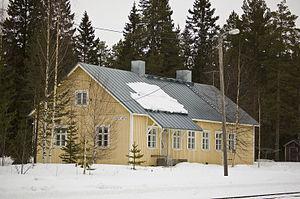
La Voie ferrée Kontiomäki–Ämmänsaari ou Voie ferrée de Ämmänsaari est une voie ferrée du réseau de chemin de fer finlandais qui va de la Gare de Kontiomäki à la Gare de Ämmänsaari.